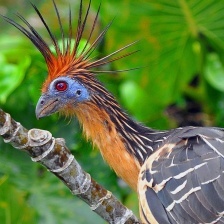
Species: HOATZIN
Scientific name: OPHISTHOCOMUS HOAZIN